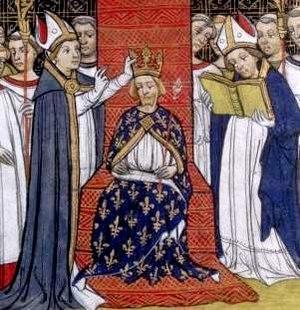
Le 30 avril est le 120ᵉ jour de l'année du calendrier grégorien, le 121ᵉ en cas d'année bissextile. Il reste 245 jours avant la fin de l'année.
Cette page concerne l'année 1271 du calendrier julien.
Notre-Dame de l’Assomption est une cathédrale gothique située à Clermont-Ferrand. Elle a été édifiée à partir de 1248 au centre de la ville de Clermont, la capitale historique de l'Auvergne. Elle a remplacé une cathédrale romane située au même endroit qui elle-même avait été précédée par deux autres sanctuaires chrétiens. Son patronage initial est celui de Saint-Vital et Saint-Agricol. La majeure partie de la construction actuelle date de la seconde moitié du XIIIᵉ siècle, c'est le premier exemple d'utilisation en architecture de la pierre de Volvic. La façade occidentale et d'autres rénovations ont été effectuées par Eugène Viollet-le-Duc au cours de la seconde moitié du XIXᵉ siècle.